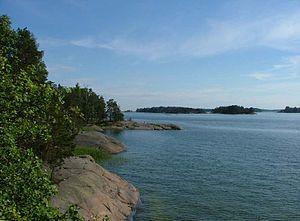
Uutela est une section du quartier de Vuosaari à Helsinki, la capitale de la Finlande.